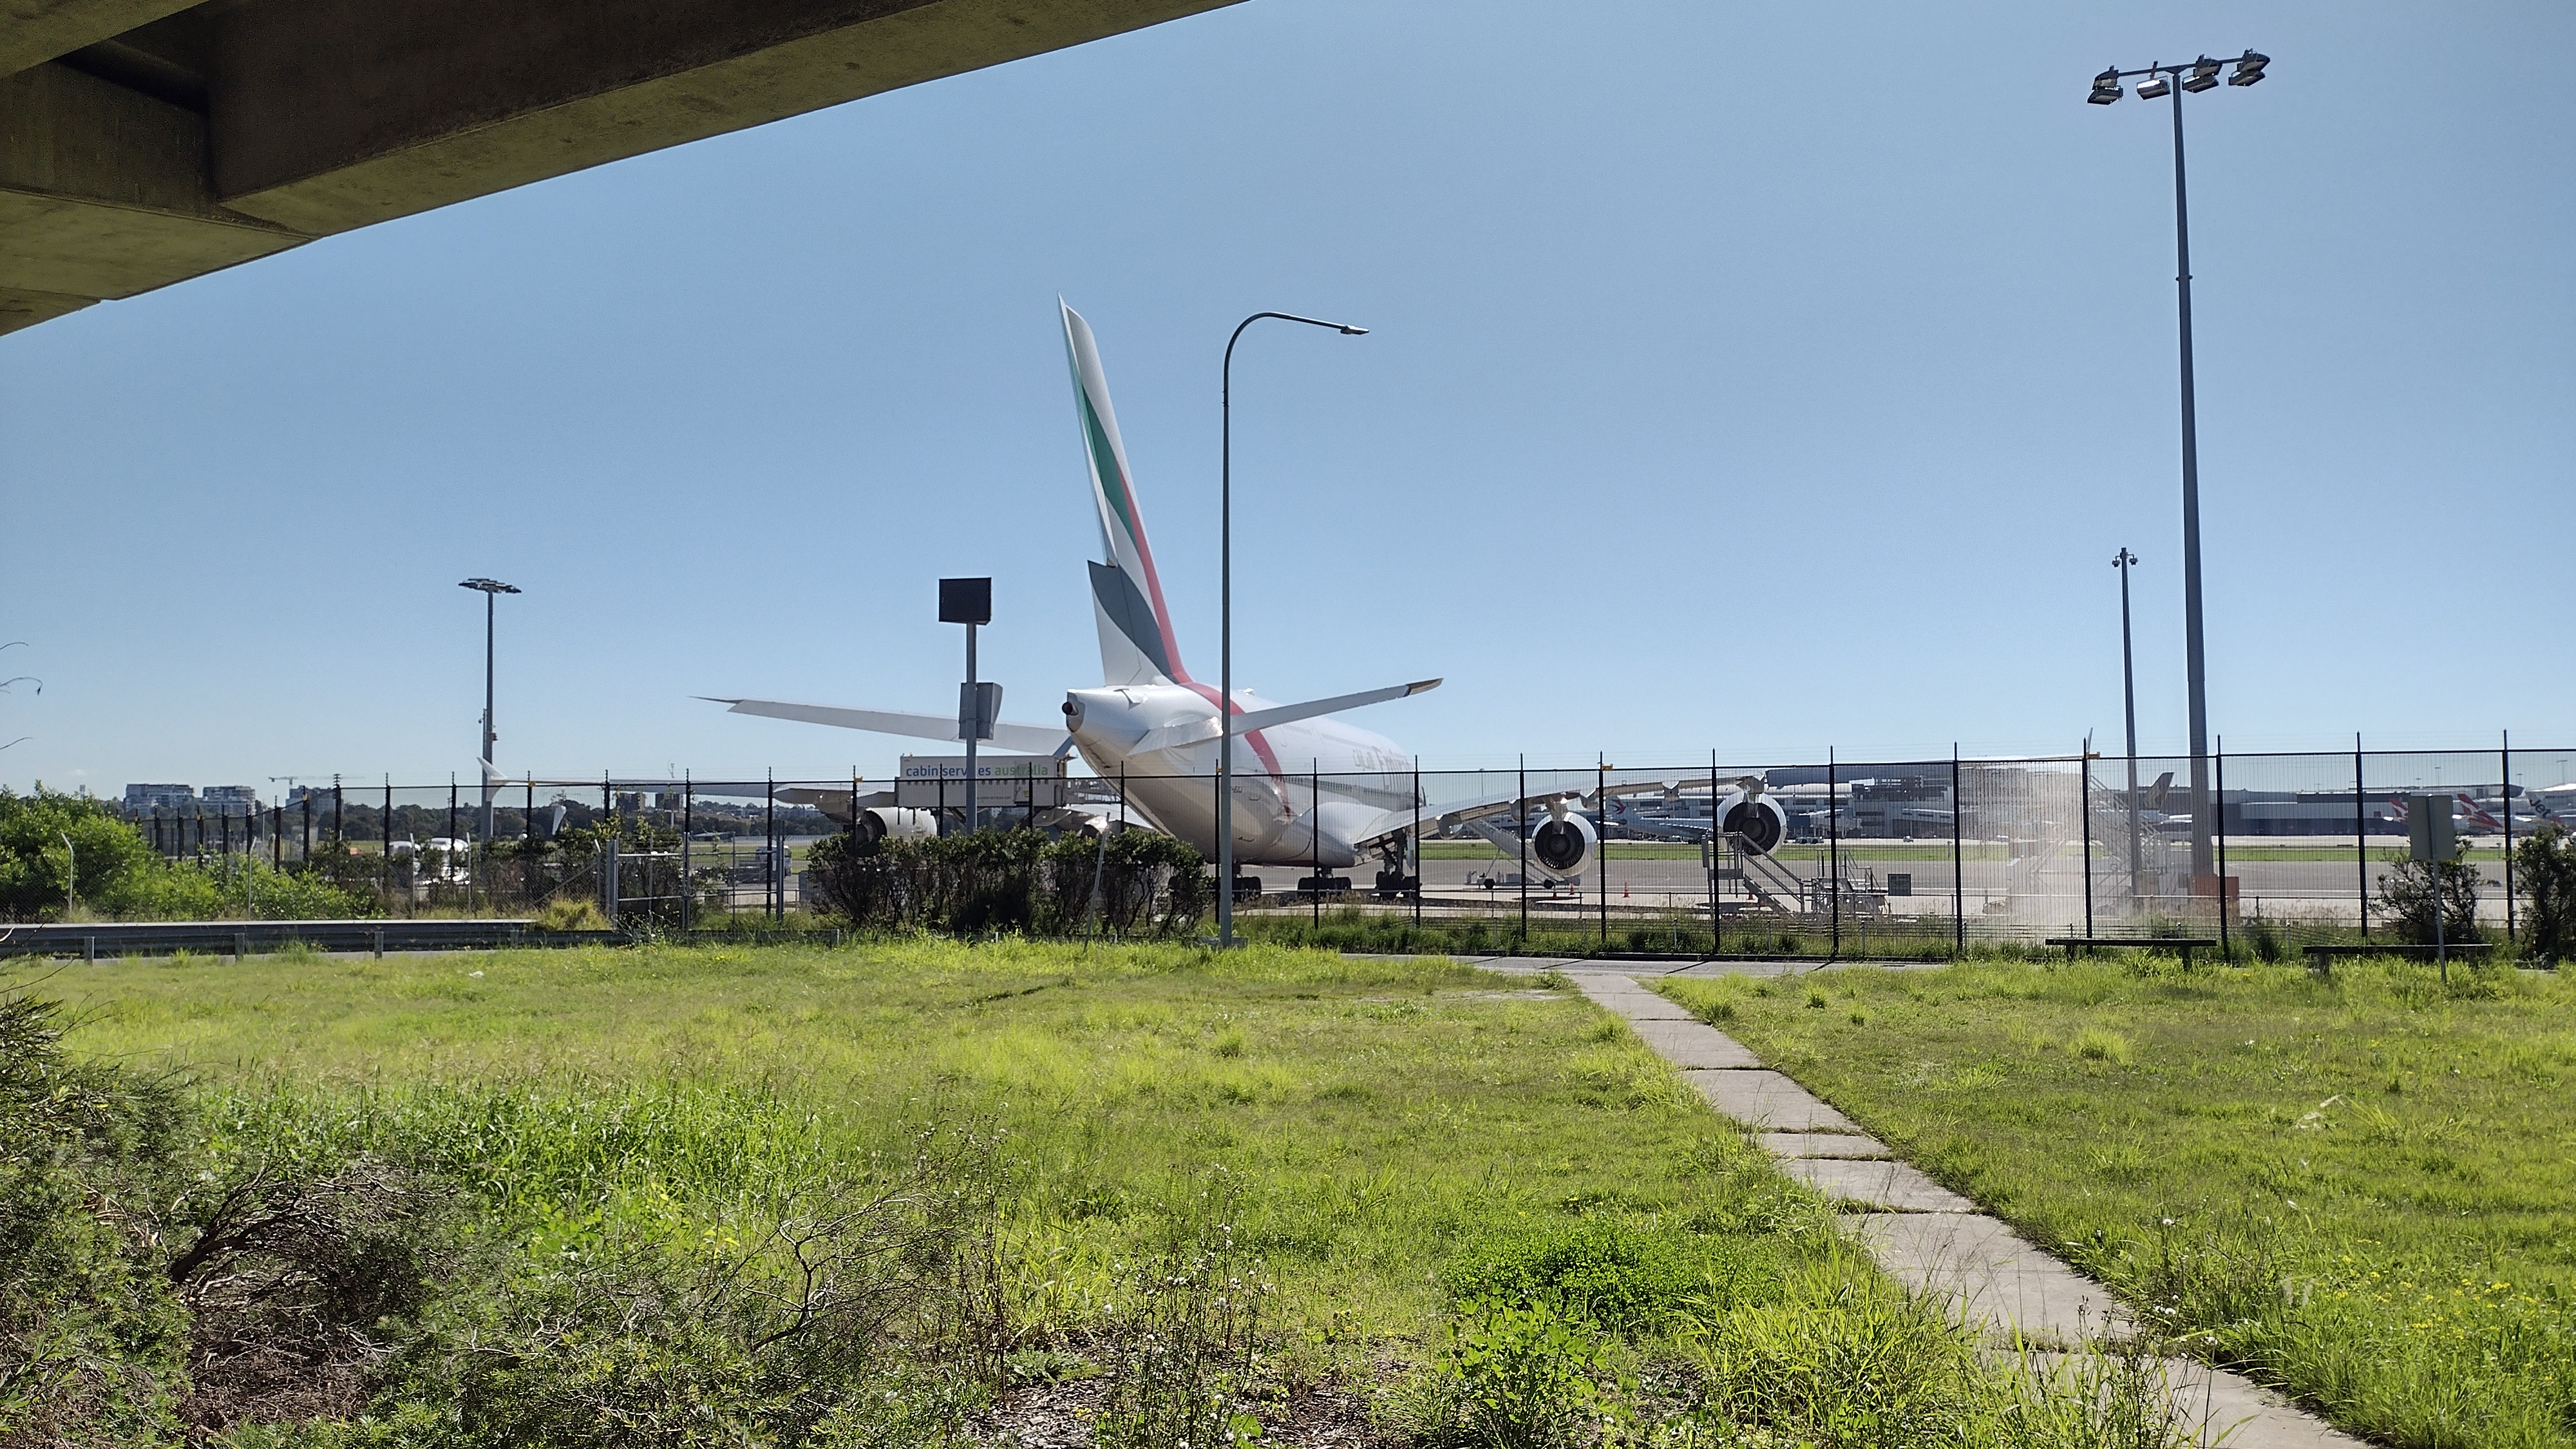
airport, sky, airplane, aircraft, plant, aviation, land lot, runway, street light, aerospace manufacturer, transport hub, air travel, airliner, flap, airline, aircraft engine, aerospace engineering, road, public utility, pole, narrow body aircraft, grass, service, machine, wind, jet aircraft, truck, monoplane, wide body aircraft, vehicle, landscape, flight, wing, grassland, airport apron, general aviation, Twinjet, city